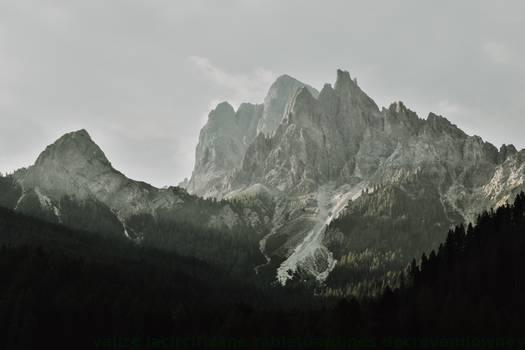
Label: Watermark